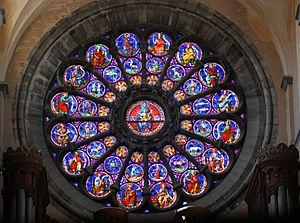
Cathédrale de Tournai: rosace
La Cathédrale Notre-Dame, est un édifice religieux catholique de grande ancienneté sis au cœur de la ville de Tournai, en Belgique, dont elle est l’église-cathédrale. Elle est le seul édifice religieux de Belgique qui ait été construit comme cathédrale. Chef-d'œuvre du gothique scaldien, ce monument est, par l'alliance harmonieuse des styles roman et gothique, par sa taille et son architecture caractéristique, un des témoins les plus impressionnants de l'art d'Occident. Elle fait partie du patrimoine majeur de Wallonie et est classée depuis l'an 2000 au patrimoine mondial de l'UNESCO.